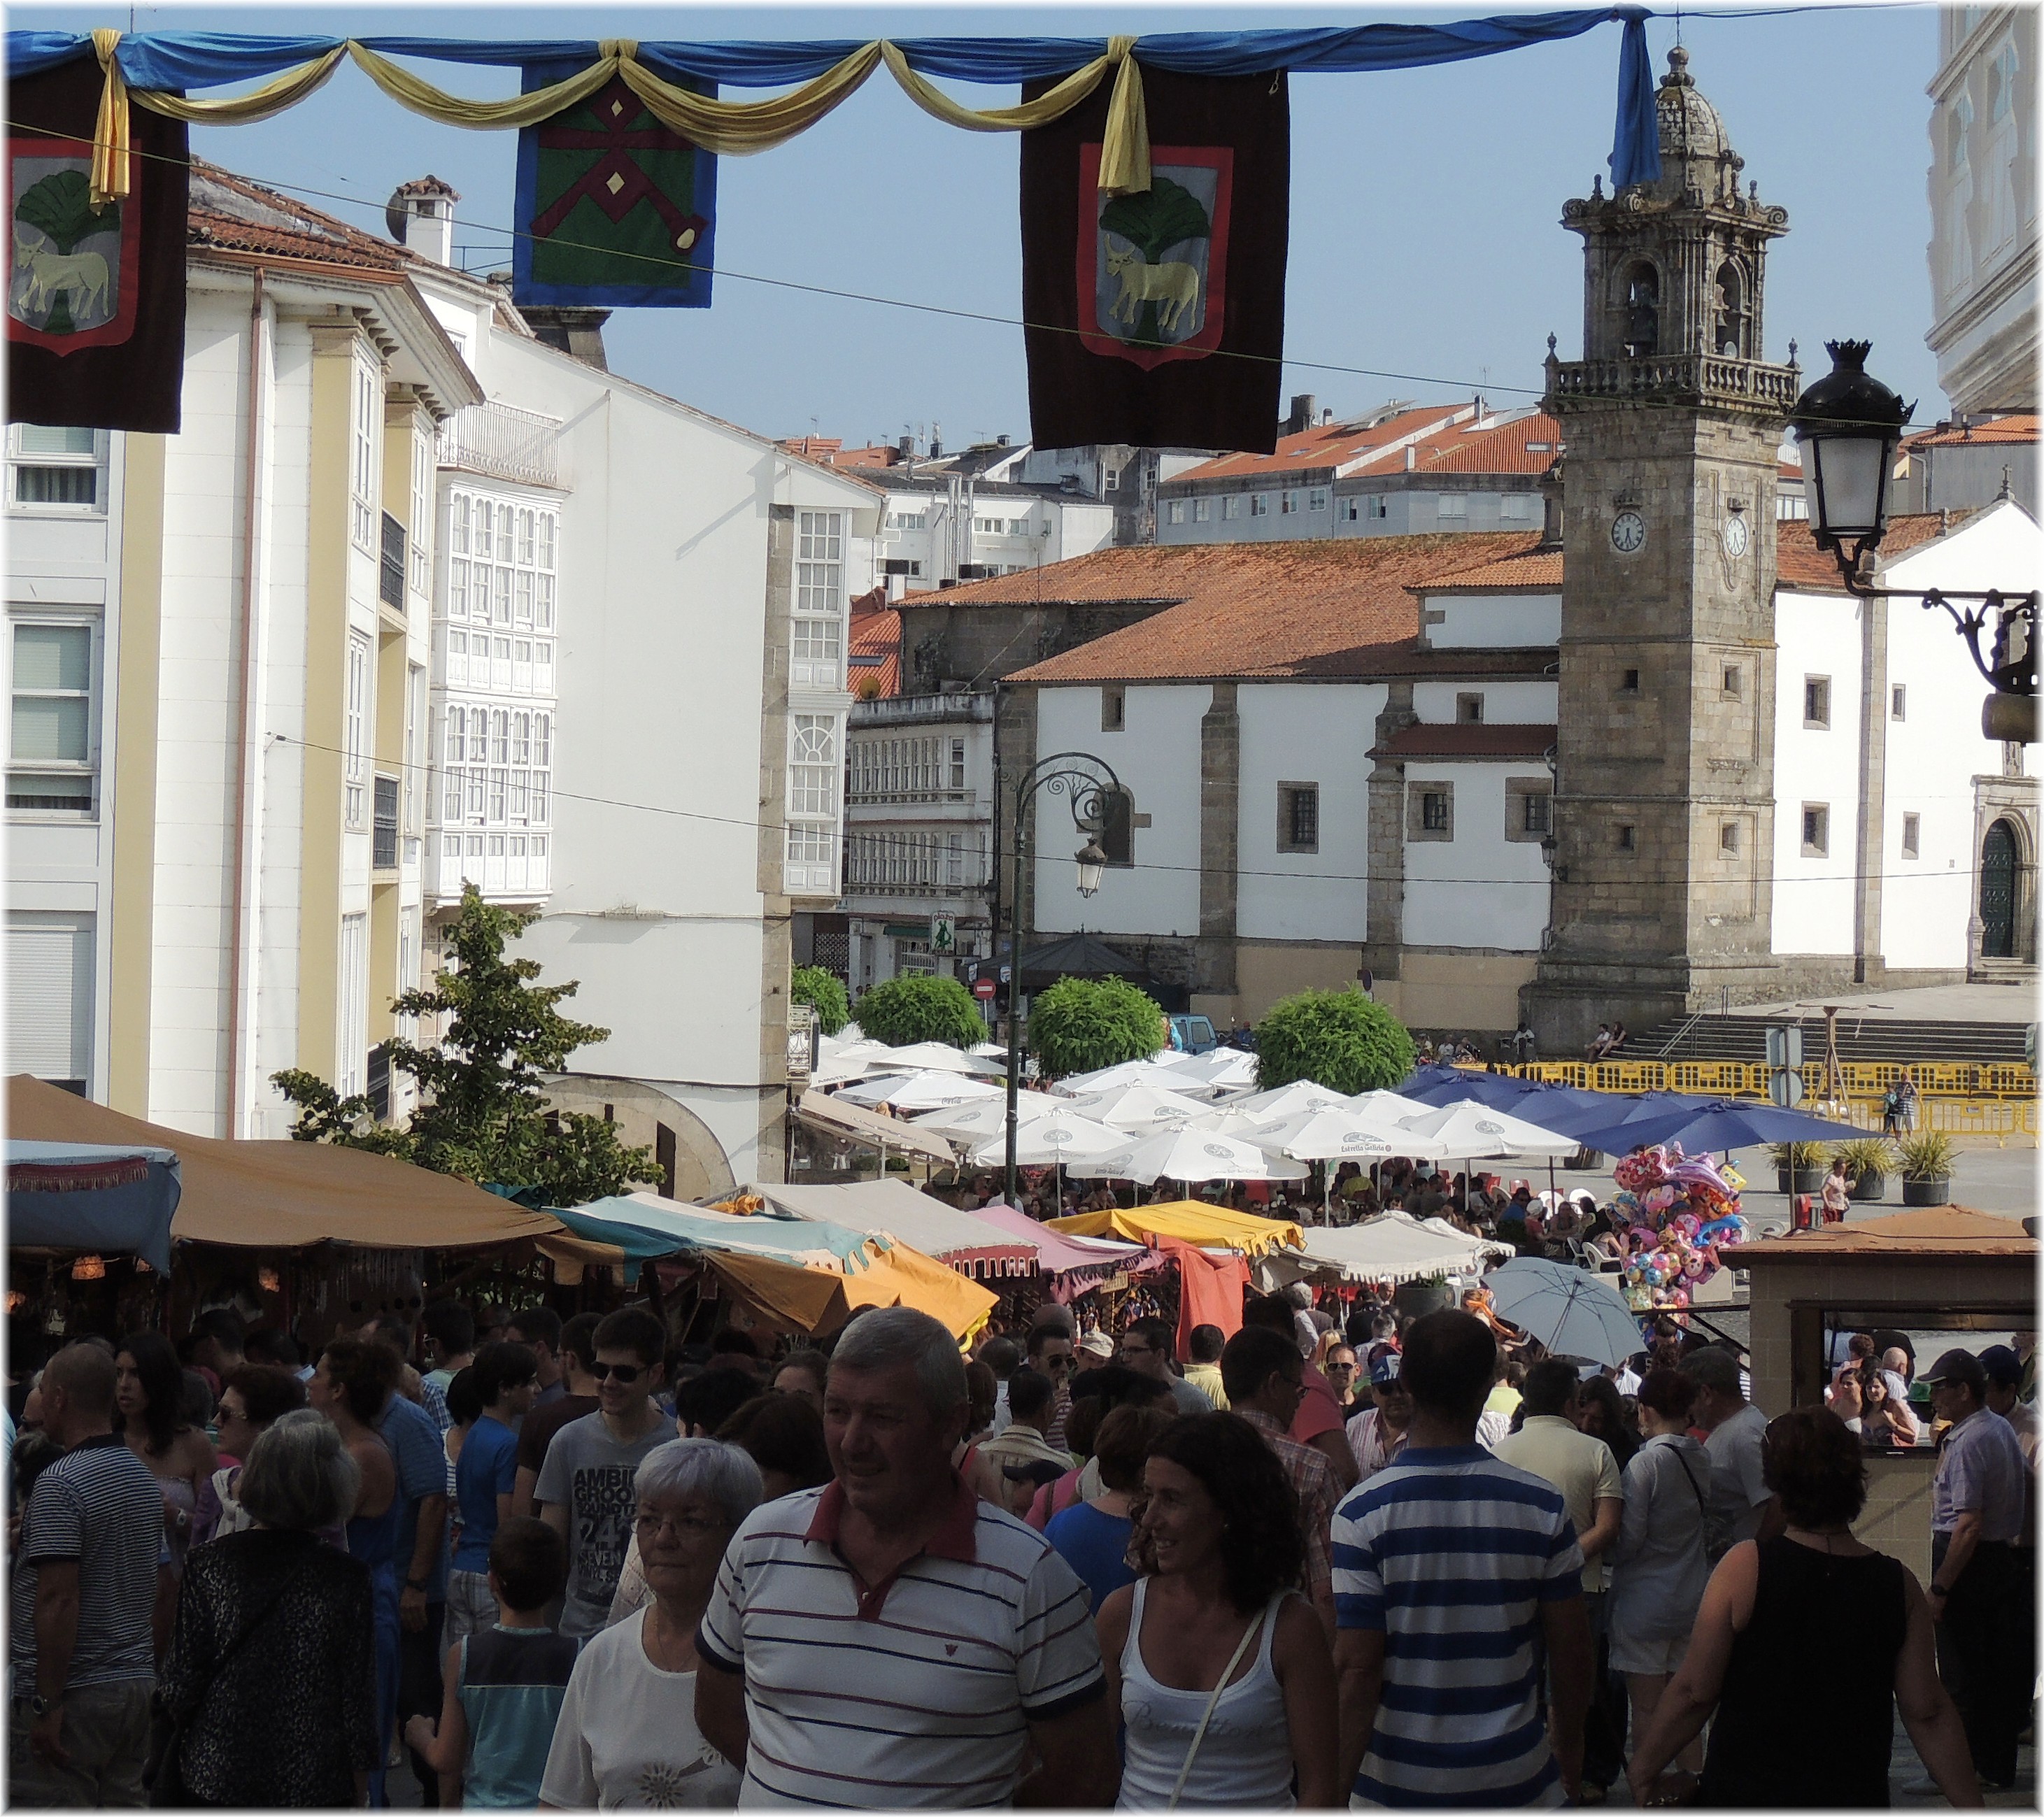
town, city, crowd, europe, market, tourism, public space, medieval, spain, espagne, europa, galicia, pueblos, feria, espana, galiza, corunna, galice, betanzos, pobos, recreaccion, feira, lacoruna, acoru a, coru a, provinciacoru a, human settlement